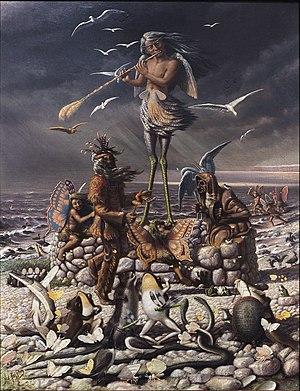
Représentation d'une légende amérindienne par le sulpicien Arthur Guindon, vers 1920.
Arthur Guindon, né à Saint-Polycarpe, Québec, Canada le 12 janvier 1864 et mort à Montréal le 26 juillet 1923, est un membre de la Compagnie des prêtres de Saint-Sulpice qui a aussi été poète, peintre, dessinateur, instituteur, amateur d’histoire et d’ethnographie.